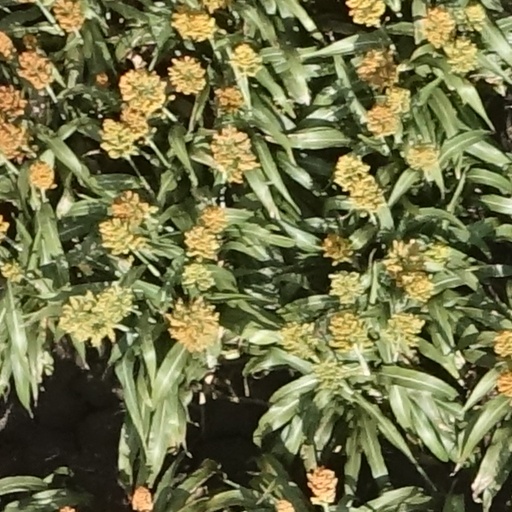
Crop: sorghum